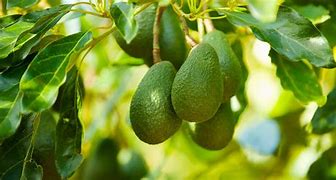
Label: Avocado